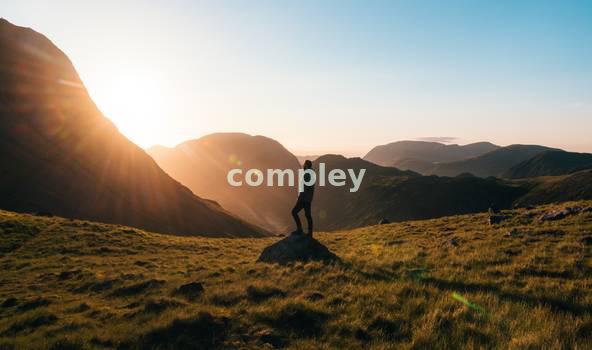
Label: Watermark